Athletic Club of Columbus

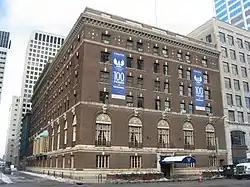
Front and western side

The Athletic Club of Columbus or ACC, is a private social club and athletic club in Downtown Columbus, Ohio. Located at 136 East Broad Street, it was founded in 1912.